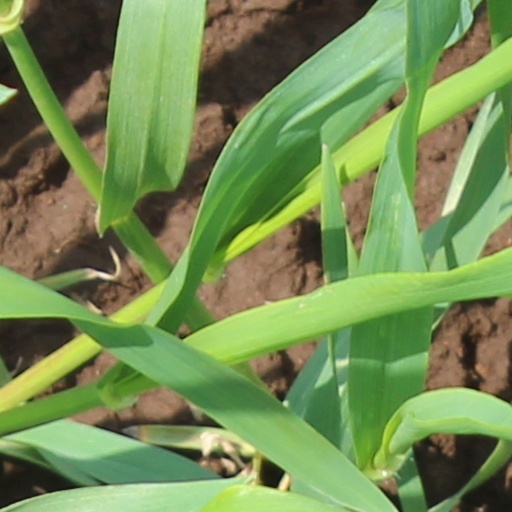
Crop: wheat